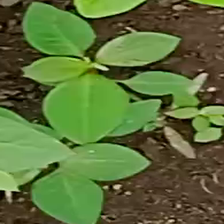
Weed species: Moti_dudhi(Euphorbia_geneculata_L)